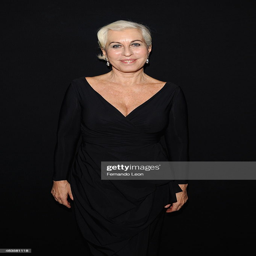
person attends the fashion show during fall .